Costumed performer

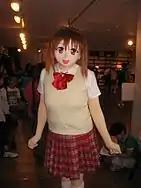
A "" at the 2008 Kyoto International Manga Summit

A costumed performer or suit performer wears a costume that usually (but not always) covers the performer's face, typically to represent a non-human character such as a mascot or cartoon character. These include theme park "walk-around" or "meetable" characters, the mascots of corporations, schools, or sports teams, and novelty act performers. Some costumes cover the performer's face, especially those in theme parks.